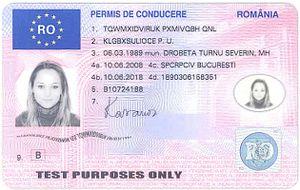
Le permis de conduire européen est une refonte et une simplification du permis de conduire qui homogénéise les différents permis qui étaient en vigueur dans les États membres de l'Espace économique européen. Il possède la forme d'une carte de crédit avec une photo et peut contenir une micro-puce. Il a été introduit pour remplacer les 110 différents modèles de permis qui étaient utilisés par les 300 millions de conducteurs de l'EEE. L'objectif principal étant de réduire le risque de fraude.
Le permis de conduire est un droit administratif donnant autorisation de conduire certains véhicules motorisés tels que automobile, motocyclette, cyclomoteur, camion ou autobus, dans un ensemble de pays. La délivrance du permis de conduire peut être soumise selon les cas et les lois locales à un test d'aptitude à la conduite de niveau de difficulté variable ainsi qu'à des exigences d'âge minimal. Il peut se terminer avec certaines infractions, après une période de temps échue ou à un certain âge. En cas d'accident l'absence de permis du conducteur impliqué entraîne l'annulation de l'assurance et les coûts — dommages matériels propres, dommage corporels propres et dommages matériels et corporels aux tiers — à la charge de l'individu responsable peuvent s'élever à un million d'euros et endetter le contrevenant à vie, notamment en France. Des sanctions pénales sont également prévues.